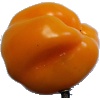
Label: yellow_pepper